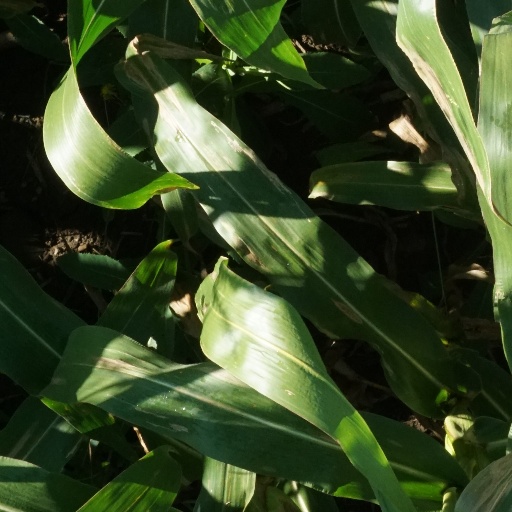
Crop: maize; corn